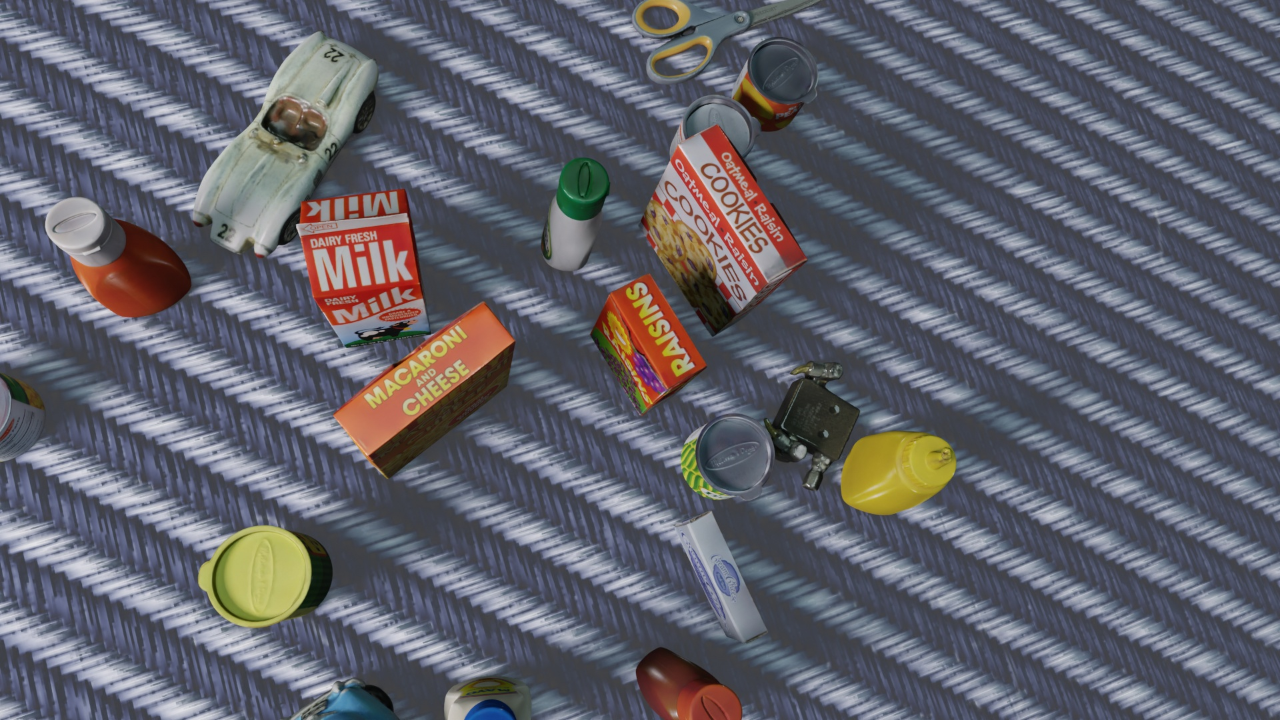
Question:
What are the five normalized (x, y) points between 0 and 1 in the image that outline the grasp plane for the box of macaroni and cheese labeled "SO CHEESY!"? Your answer should be as Grasp center: [], Left finger base: [], Right finger base: [], Left finger tip: [], Right finger tip: [].
Answer: Grasp center: [0.378906, 0.565278], Left finger base: [0.342187, 0.508333], Right finger base: [0.415625, 0.620833], Left finger tip: [0.334375, 0.516667], Right finger tip: [0.4125, 0.636111]